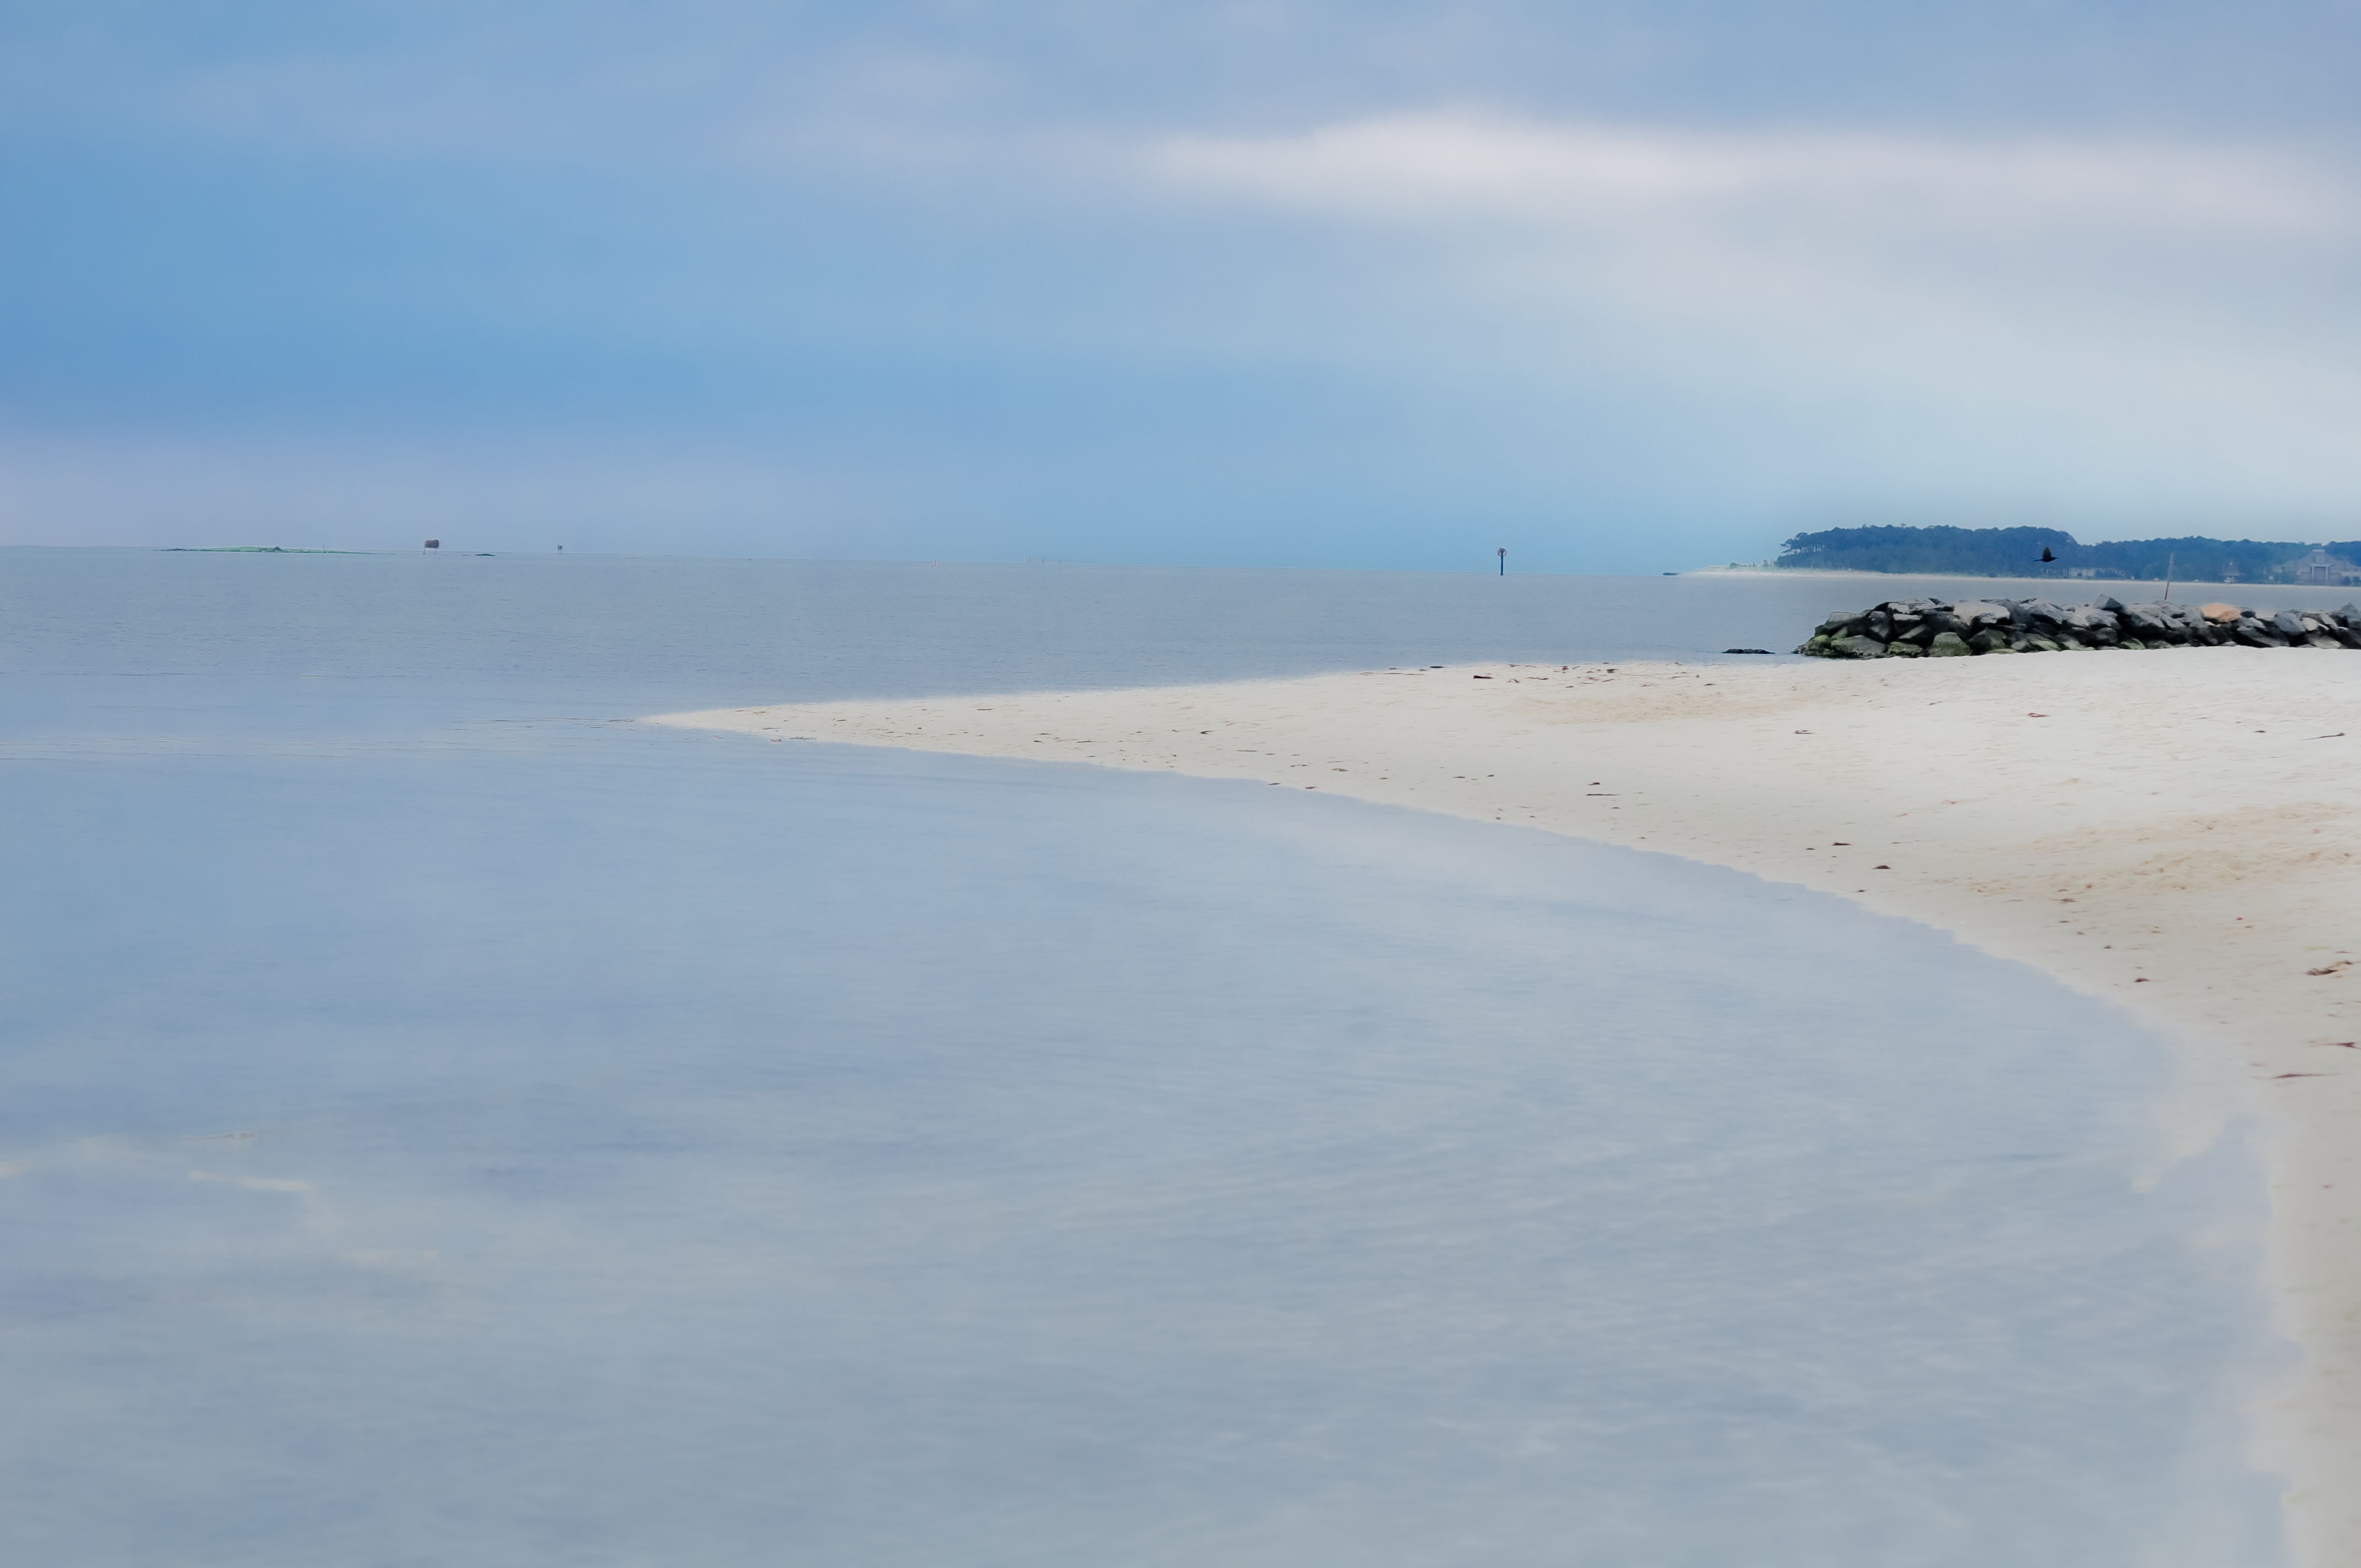
beach, sea, coast, water, nature, sand, ocean, horizon, snow, winter, cloud, sky, shore, wave, ice, reflection, bay, body of water, outside, clouds, mudflat, atmospheric phenomenon, atmosphere of earth, wind wave